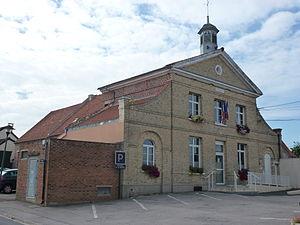
Tatinghem est une ancienne commune française située dans le département du Pas-de-Calais, en région Nord-Pas-de-Calais, devenue, le 1ᵉʳ janvier 2016, une commune déléguée de la commune nouvelle de Saint-Martin-lez-Tatinghem.